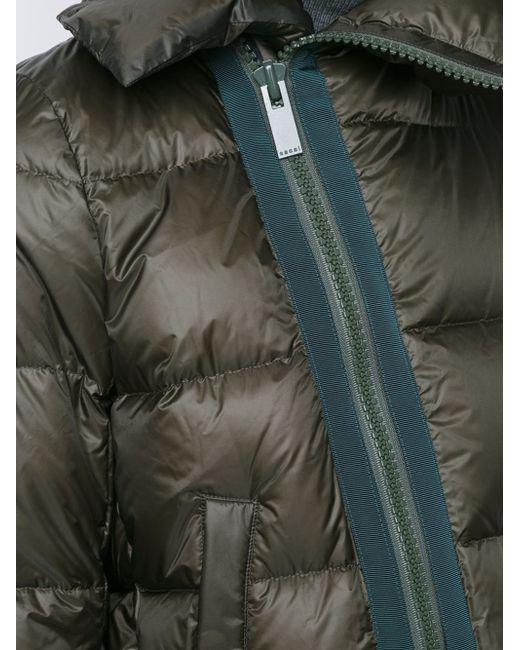
Schwarze Puffer-Winterjacke mit seitlichem Reißverschluss